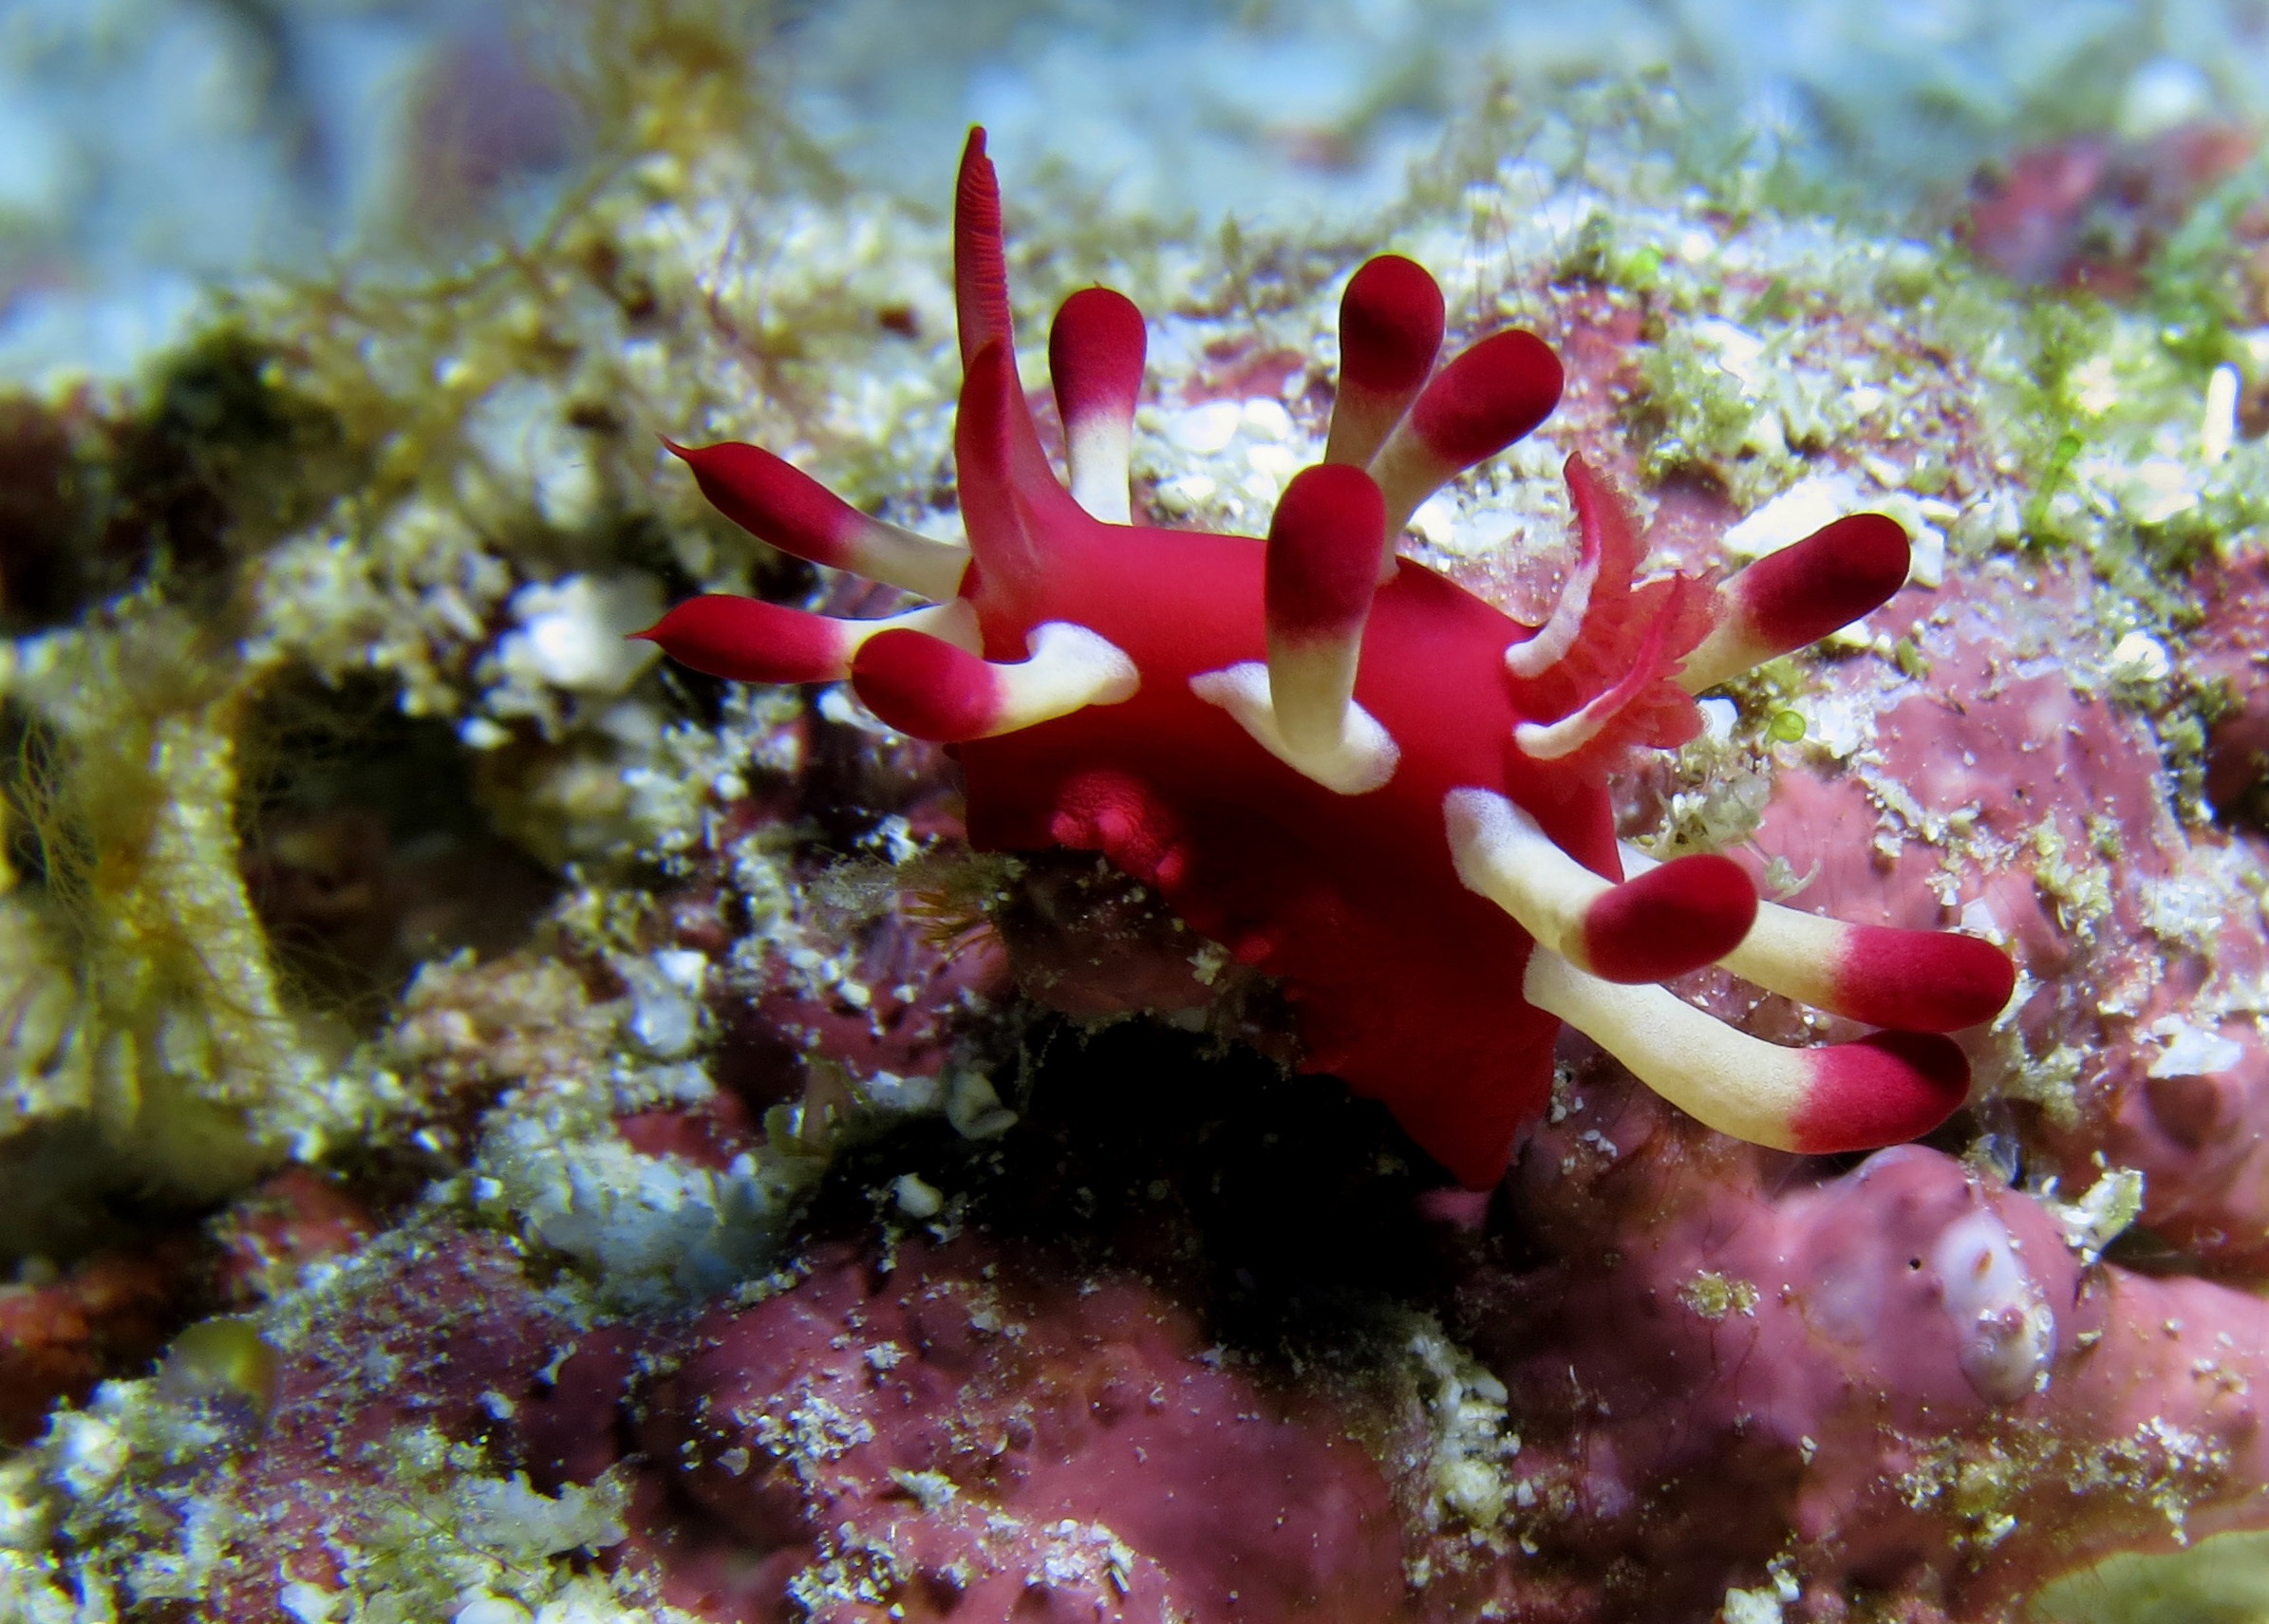
nature, ocean, underwater, biology, fauna, coral, coral reef, invertebrate, reef, marine, nudibranch, macro photography, organism, sea anemone, underwater photography, marine biology, coral reef fish, marine invertebrates